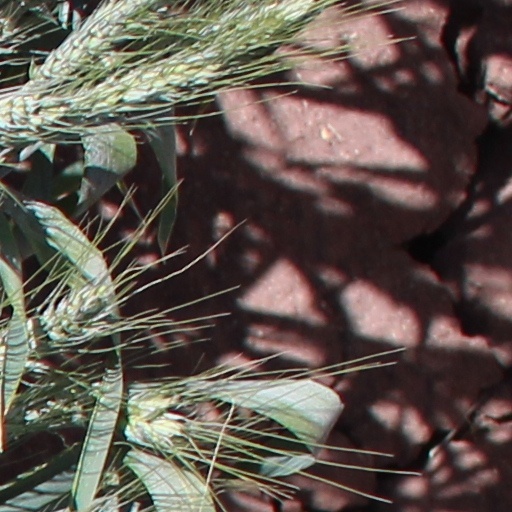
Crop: wheat